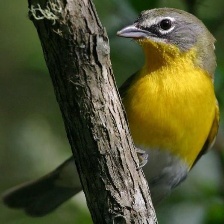
Species: YELLOW BREASTED CHAT
Scientific name: ICTERIA VIRENS